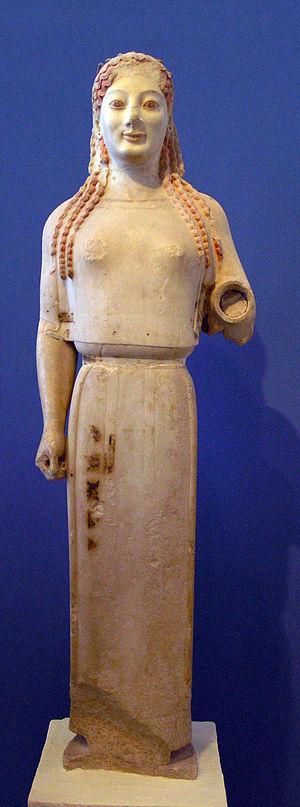
Les korai de l'acropole d'Athènes sont un groupe de statues féminines découvertes dans le « dépôt des Perses » de l'acropole d'Athènes au cours du dernier quart du XIXᵉ siècle, toutes de la même typologie et ayant une fonction votive claire. À travers elles, il est possible de retracer l'évolution stylistique de la sculpture attique archaïque pendant près d'un siècle, de 570 à 480 av. J.-C.. Cela démontre le début et le développement de l'influence ionienne sur l'art athénien de la seconde moitié du VIᵉ siècle av. J.-C. C'est à cette époque que les éléments ioniens apparaissent pour la première fois dans les œuvres architecturales des Pisistratides et que des liens étroits se développent entre l'Ionie et Athènes. Vers la fin du VIᵉ siècle av. J.-C., on considère que cette influence est vaincue, ou plutôt absorbée, et un nouveau style voit le jour, le style dit sévère, avec une influence croissante du Péloponnèse.
Terror Antiquus est un tableau de Léon Bakst représentant la mort d'une ancienne civilisation au milieu de catastrophes naturelles. Elle se trouve au Musée russe à Saint-Pétersbourg.
Le musée de l'Acropole d'Athènes est un des principaux musées archéologiques d'Athènes en Grèce. Il dépend du ministère grec de la Culture. Le président de son conseil d'administration est Dimitrios Pandermalis.